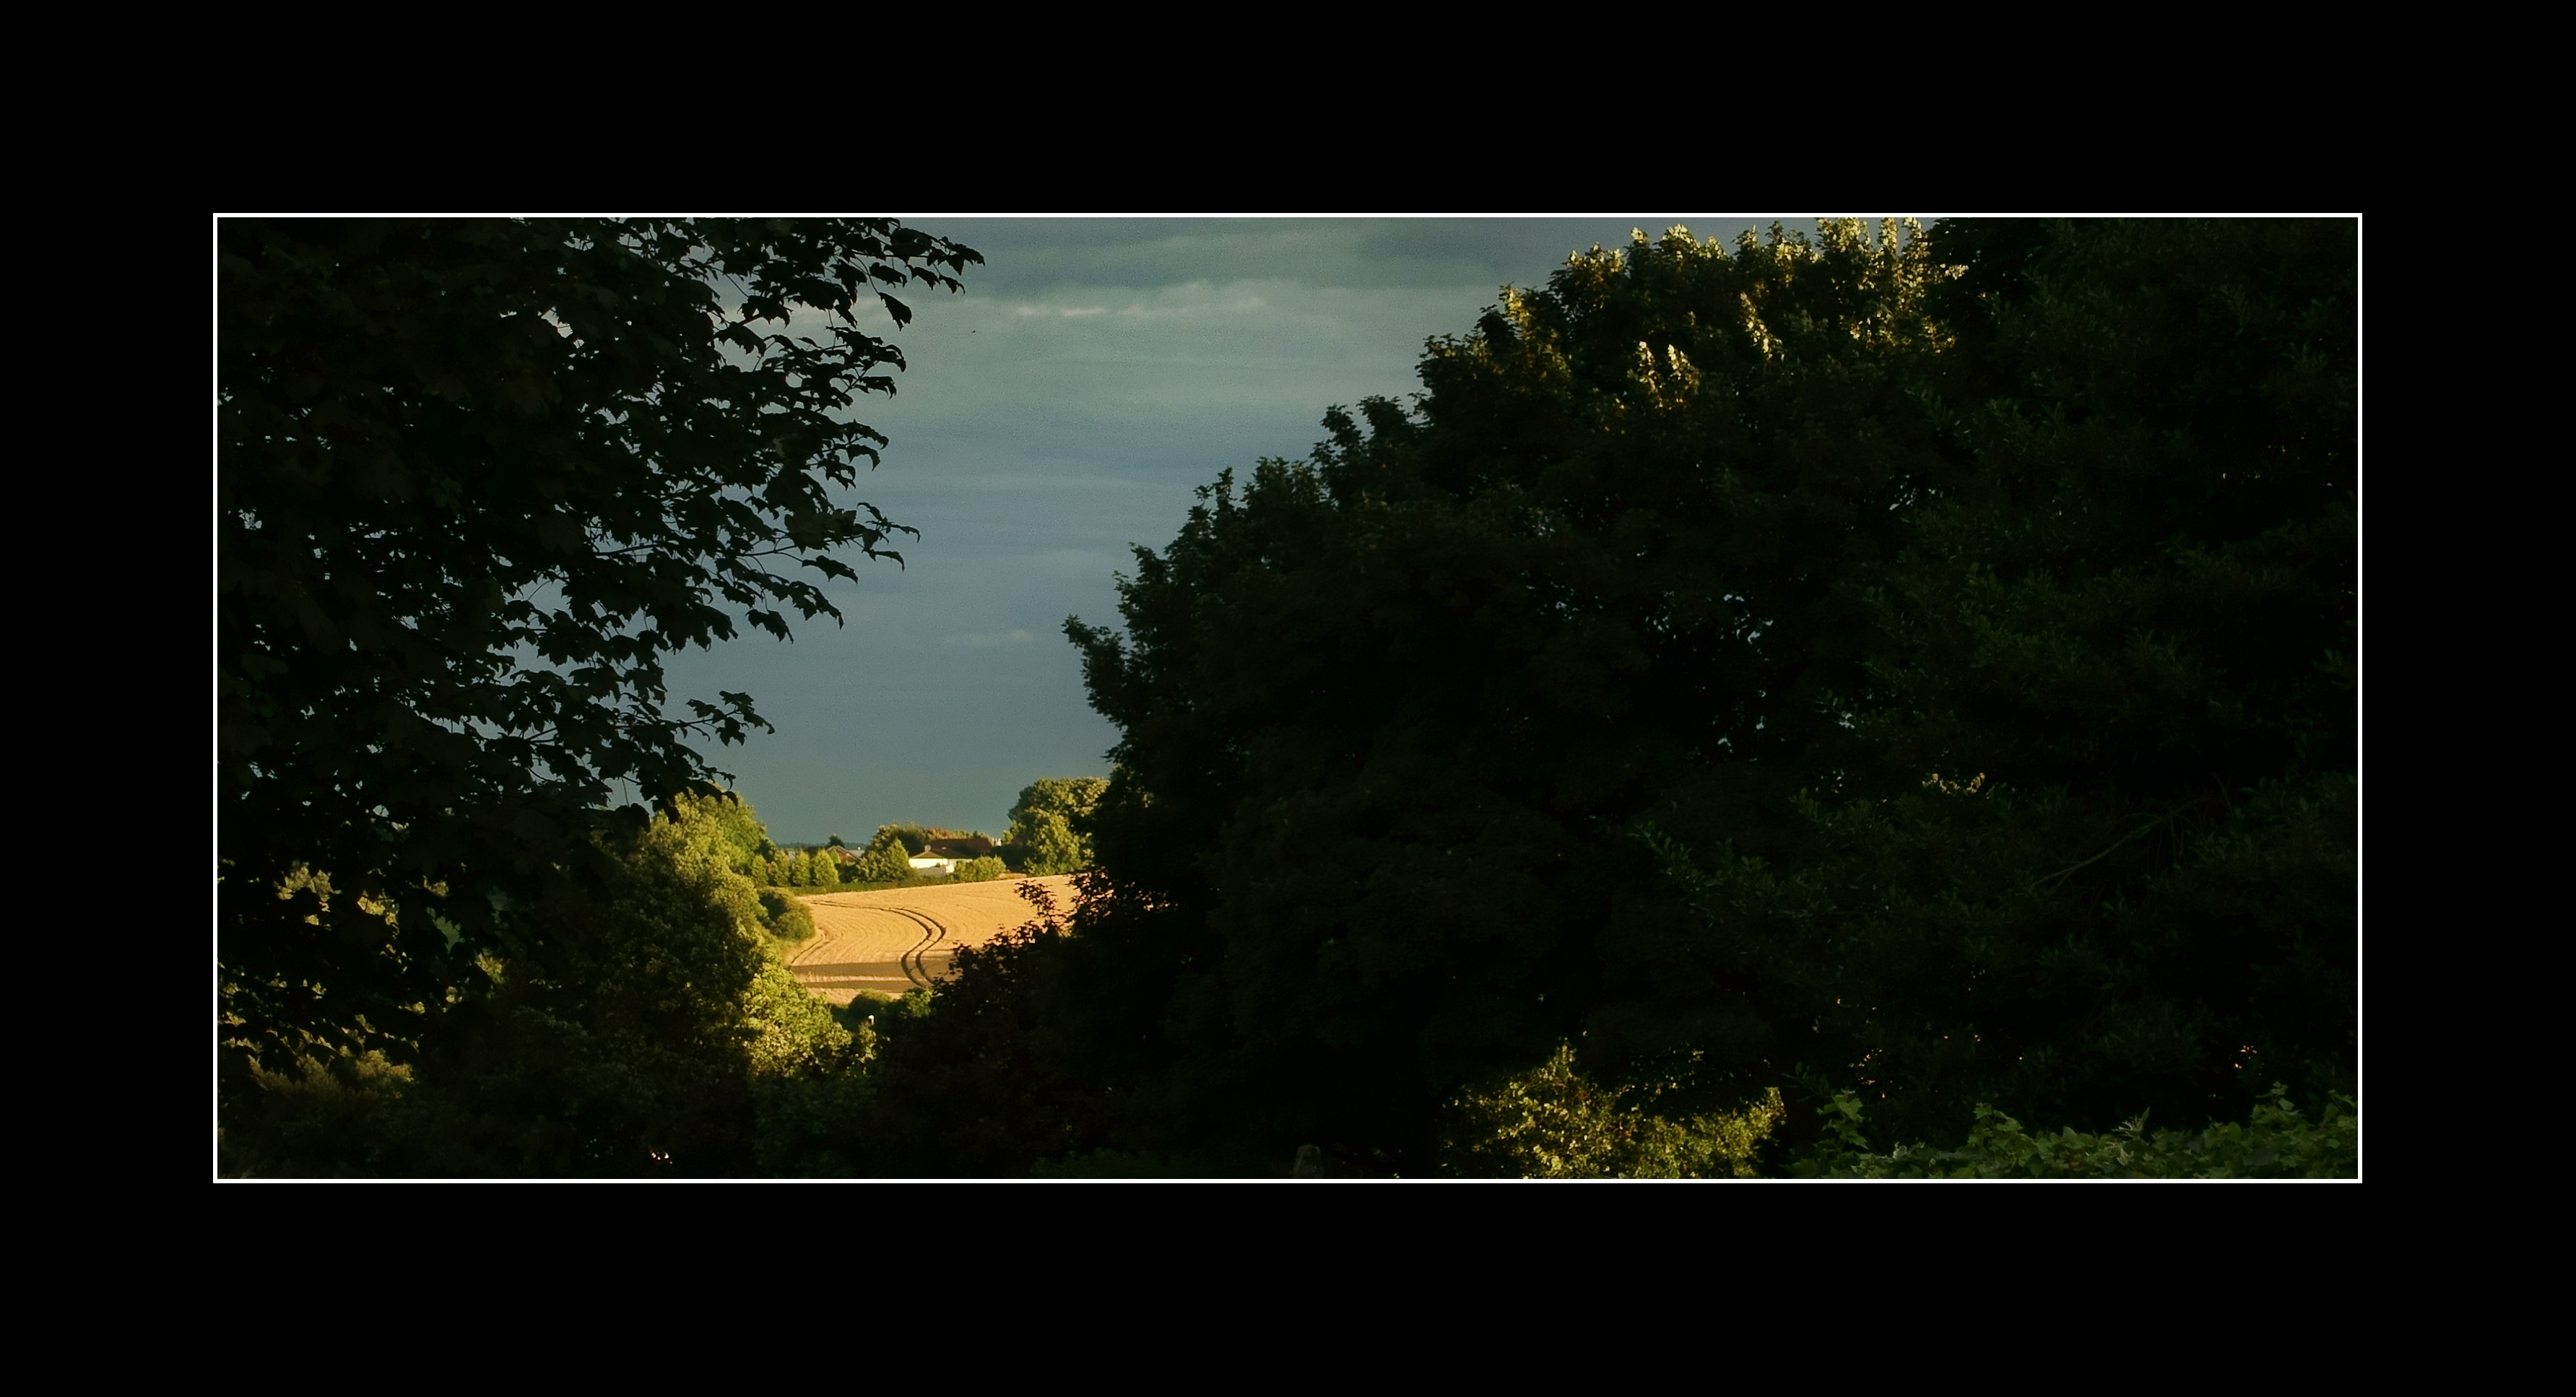
landscape, tree, sunshine, sun, sunset, field, photography, barley, wheat, sunlight, morning, atmosphere, dark, evening, farming, darkness, trees, england, yorkshire, sony, image, wakefield, late, presentation, ecosystem, screenshot, computer wallpaper